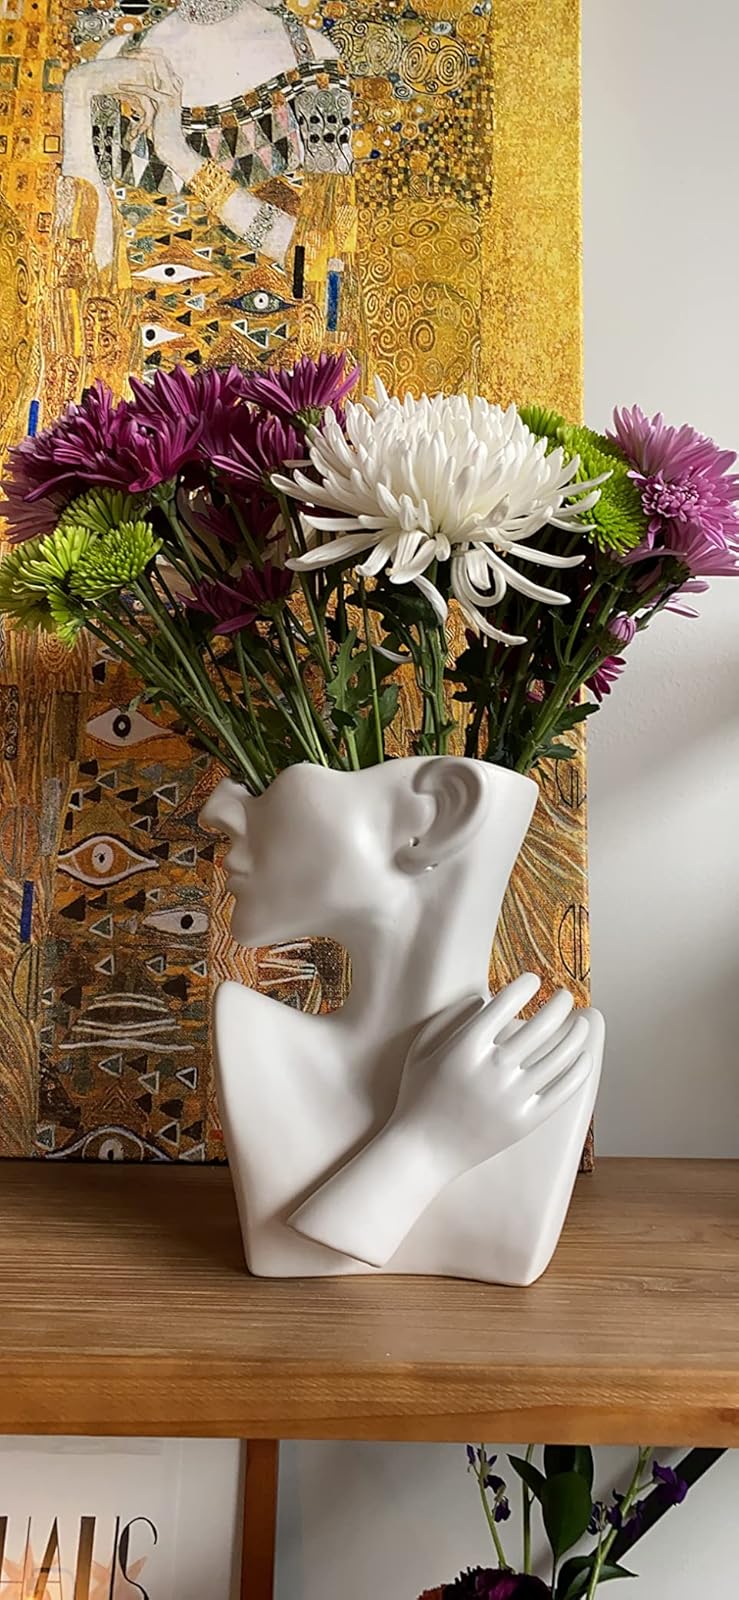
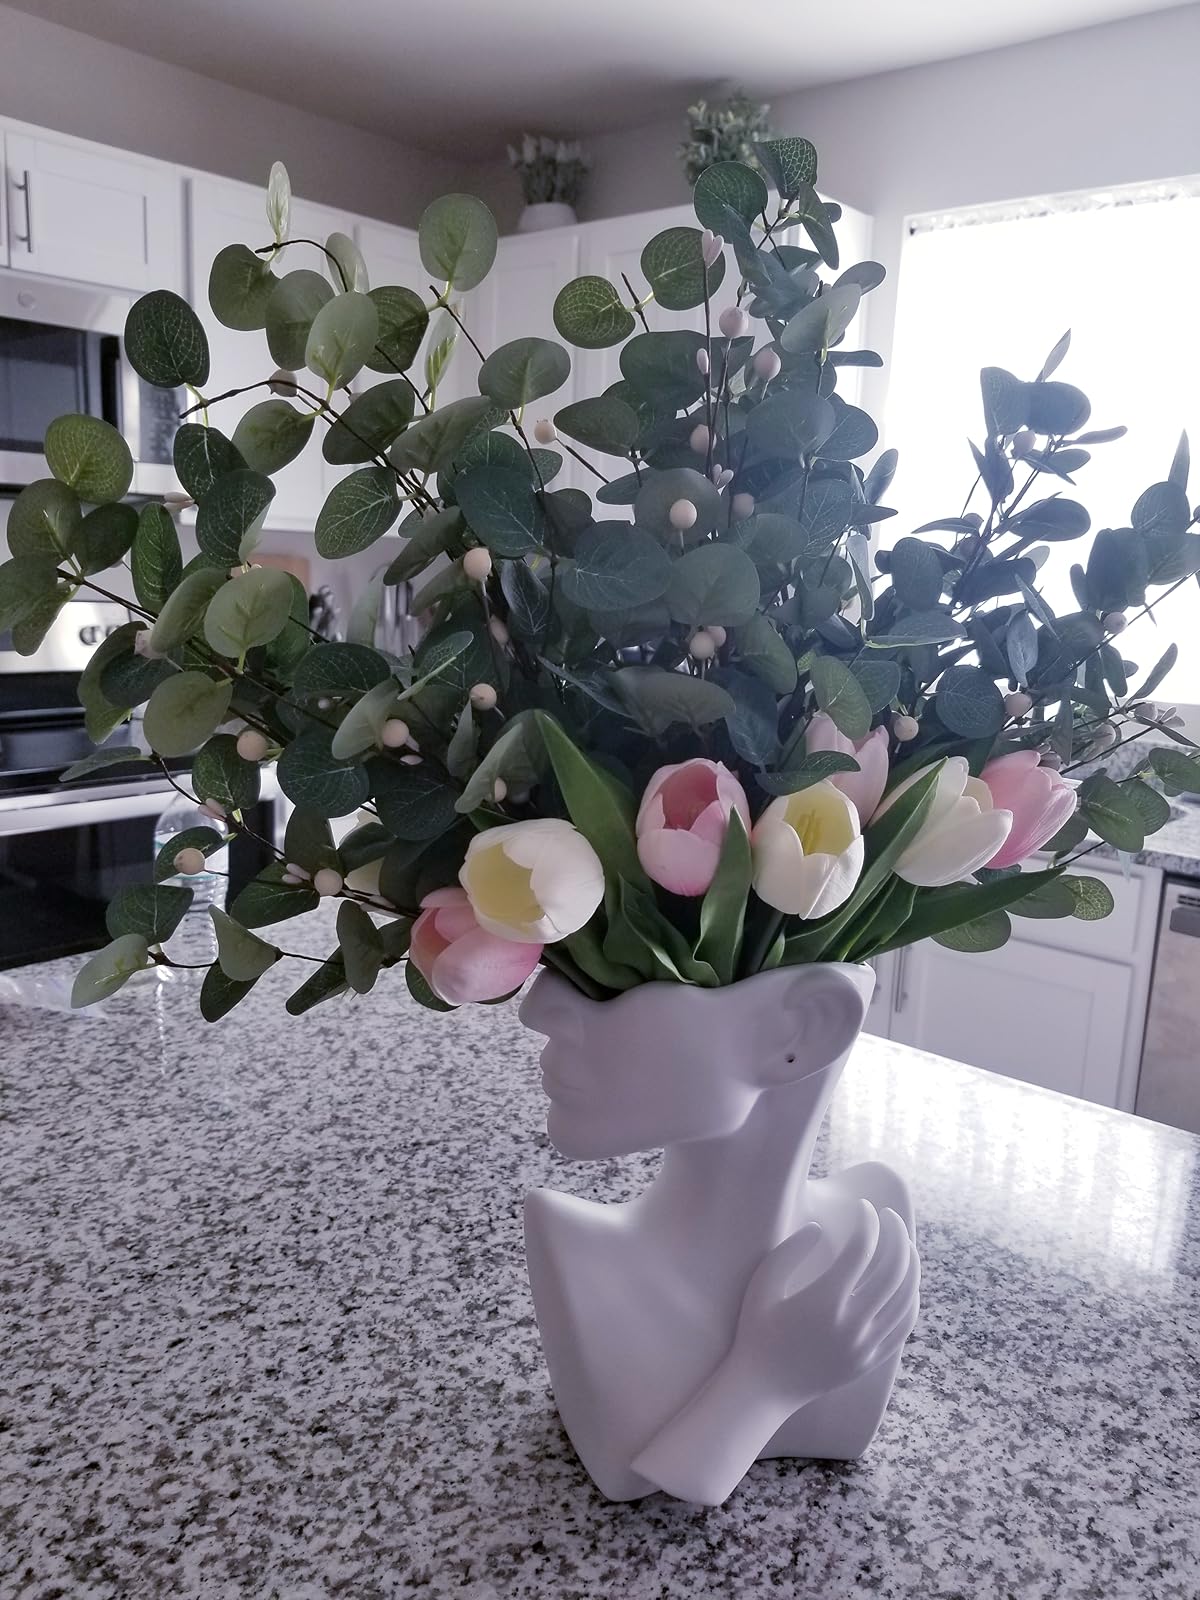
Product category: vase
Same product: yes